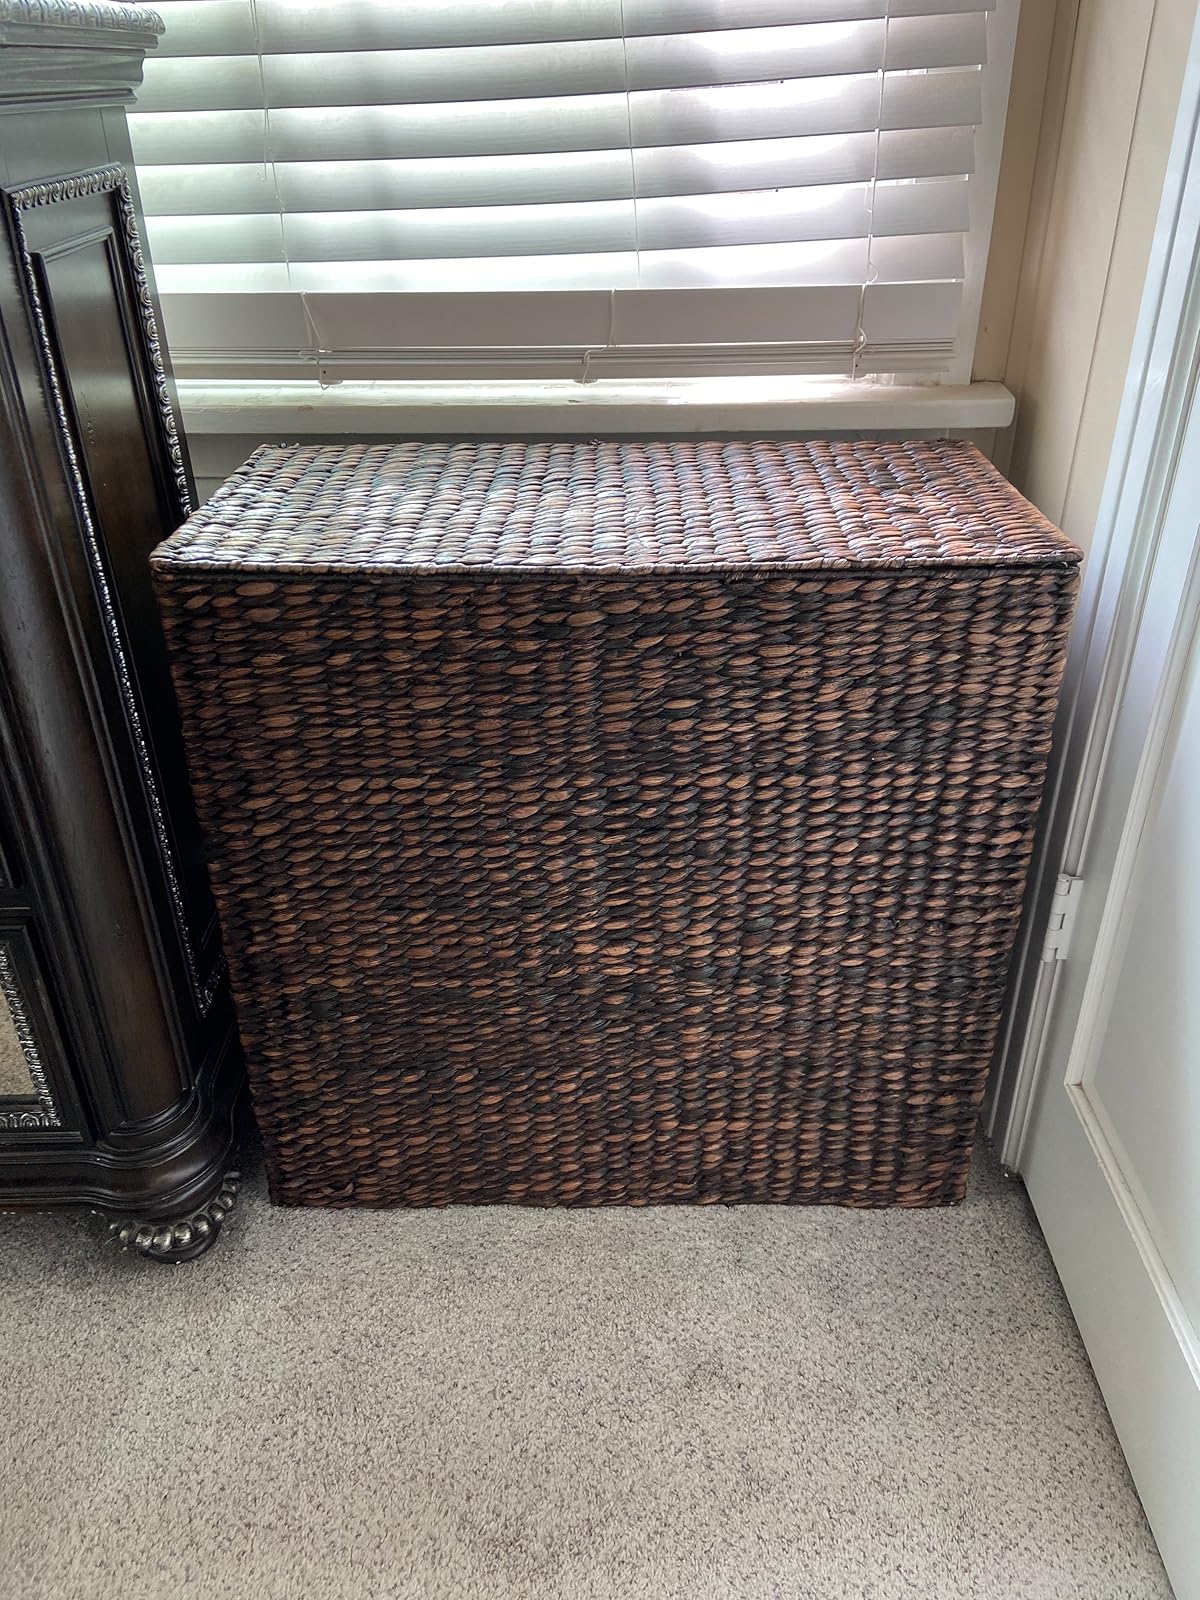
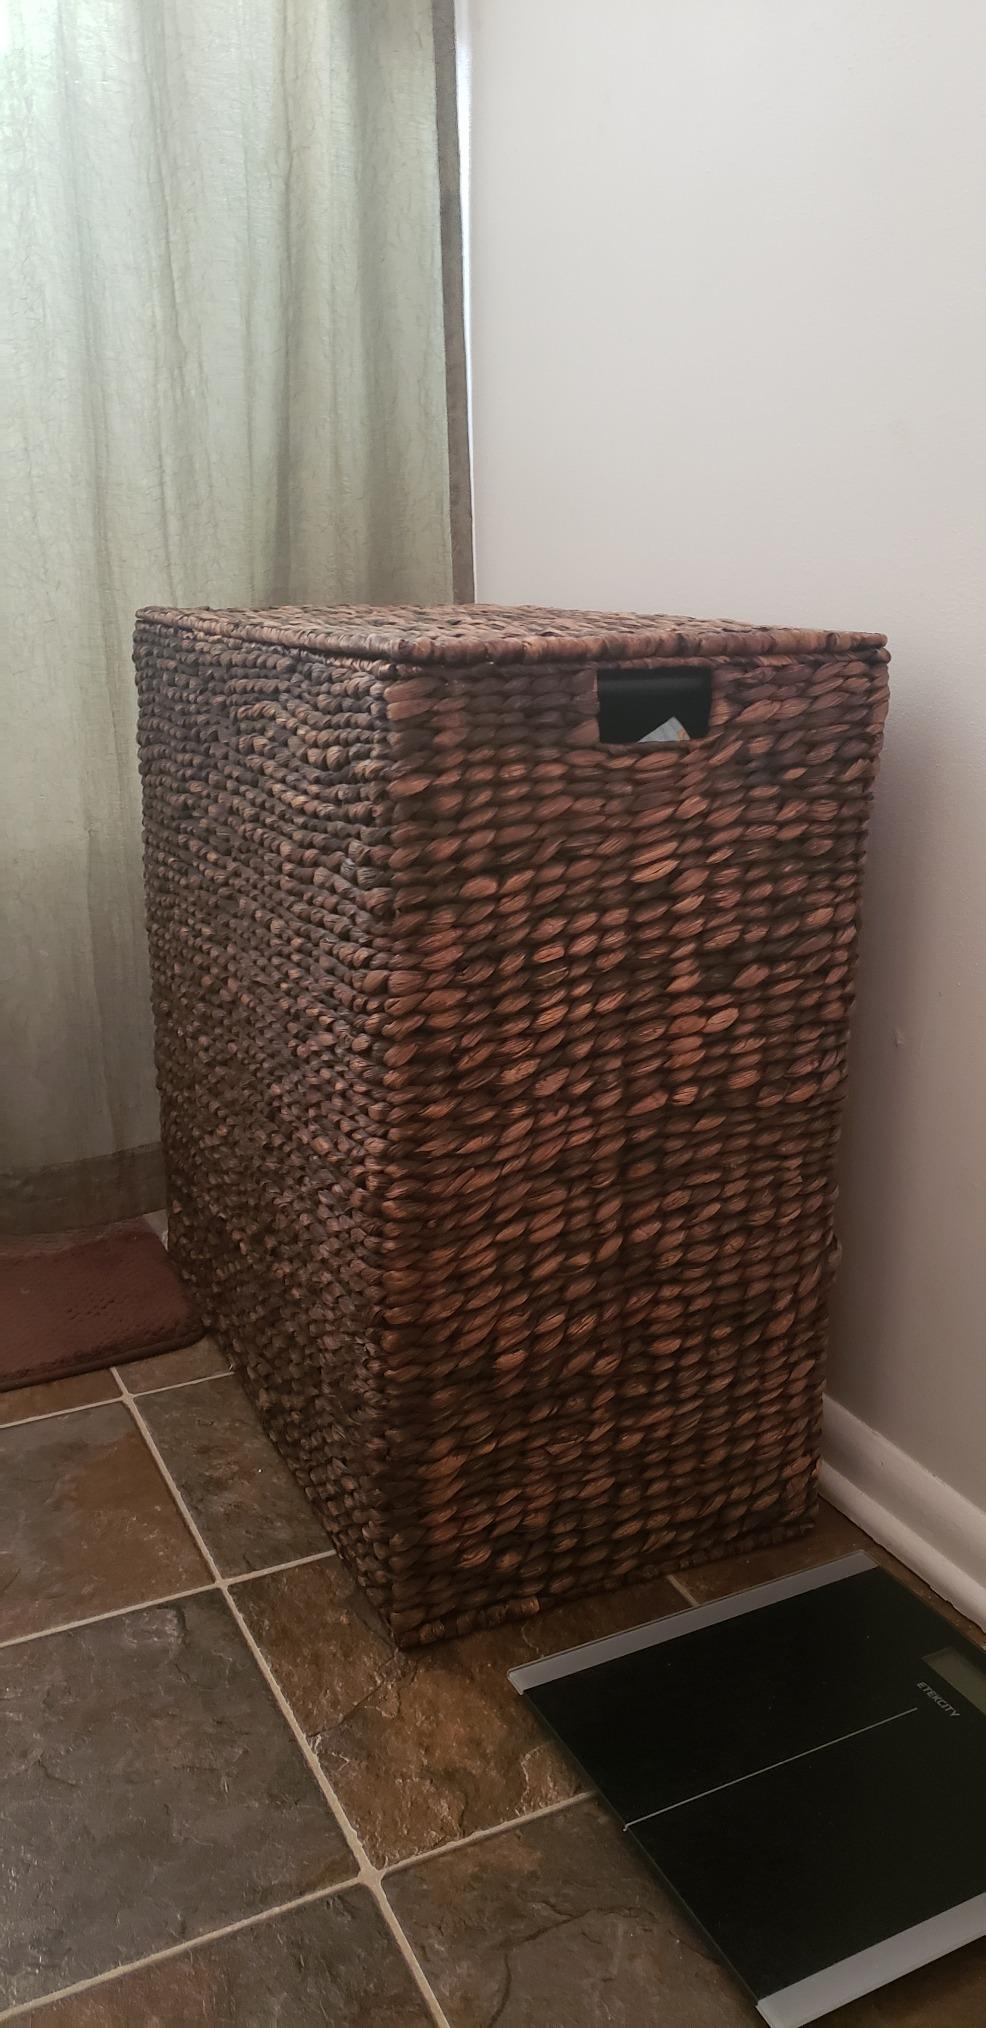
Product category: items_hamper
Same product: yes